Bushehr province

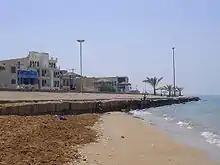
The coast in Bushehr by the Persian Gulf.

Bushehr was selected by Nader to be the central base of Nader's Naval fleet in the Persian Gulf. He thus changed the name of the city to "Bandar e Naderiyeh" (Nader's Port). He hired an Englishman by the name of John Elton to help build his fleet. Dutch accounts report his naval fleet to have amounted to 8000-10000 personnel as well as several ship construction installations.